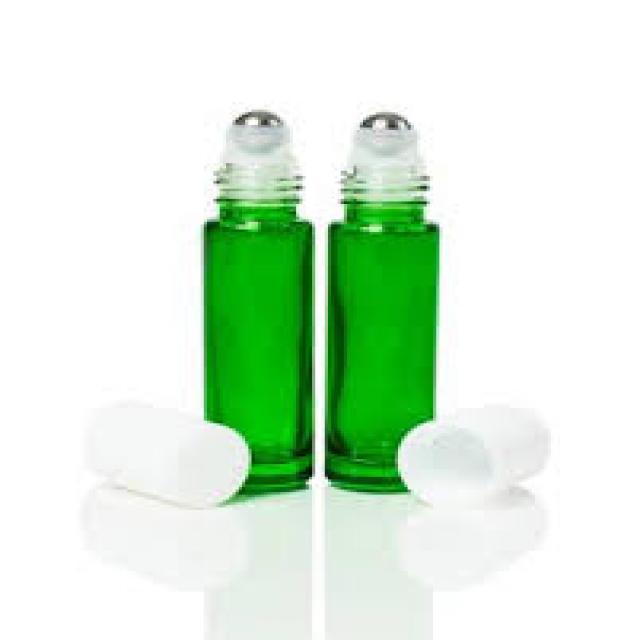
Label: Glass